Localities of Iceland

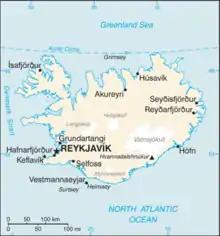
Map of Iceland

Most municipalities in Iceland include more than one settlement. For example, four localities (Selfoss, Stokkseyri, Eyrarbakki, and Tjarnabyggð) can all be found in the municipality of Árborg.